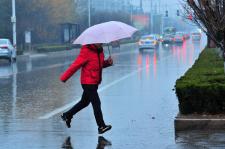
Weather: rain or strom